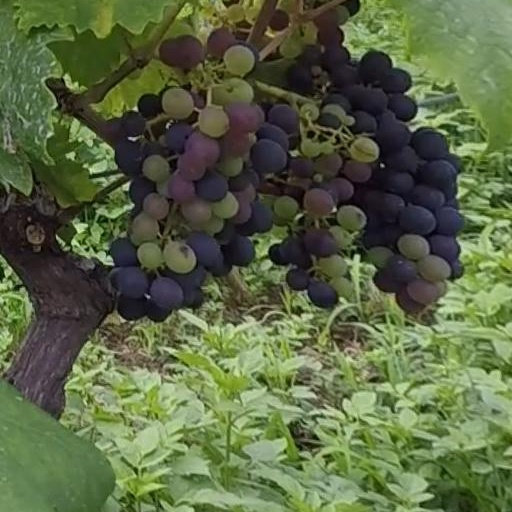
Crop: grape